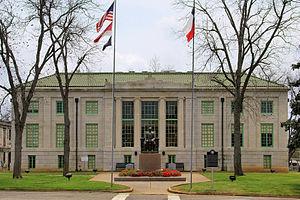
Le comté de San Augustine, en anglais : San Augustine County, est un comté situé à l'est de l'État du Texas aux États-Unis. Fondé le 6 mars 1834, son siège de comté est la ville de San Augustine. Selon le recensement des États-Unis de 2010, sa population est de 8 865 habitants. Le comté a une superficie de 1 533,9 km², dont 1 374,3 km² en surfaces terrestres. Il est probablement nommé en référence à Augustin d'Hippone.